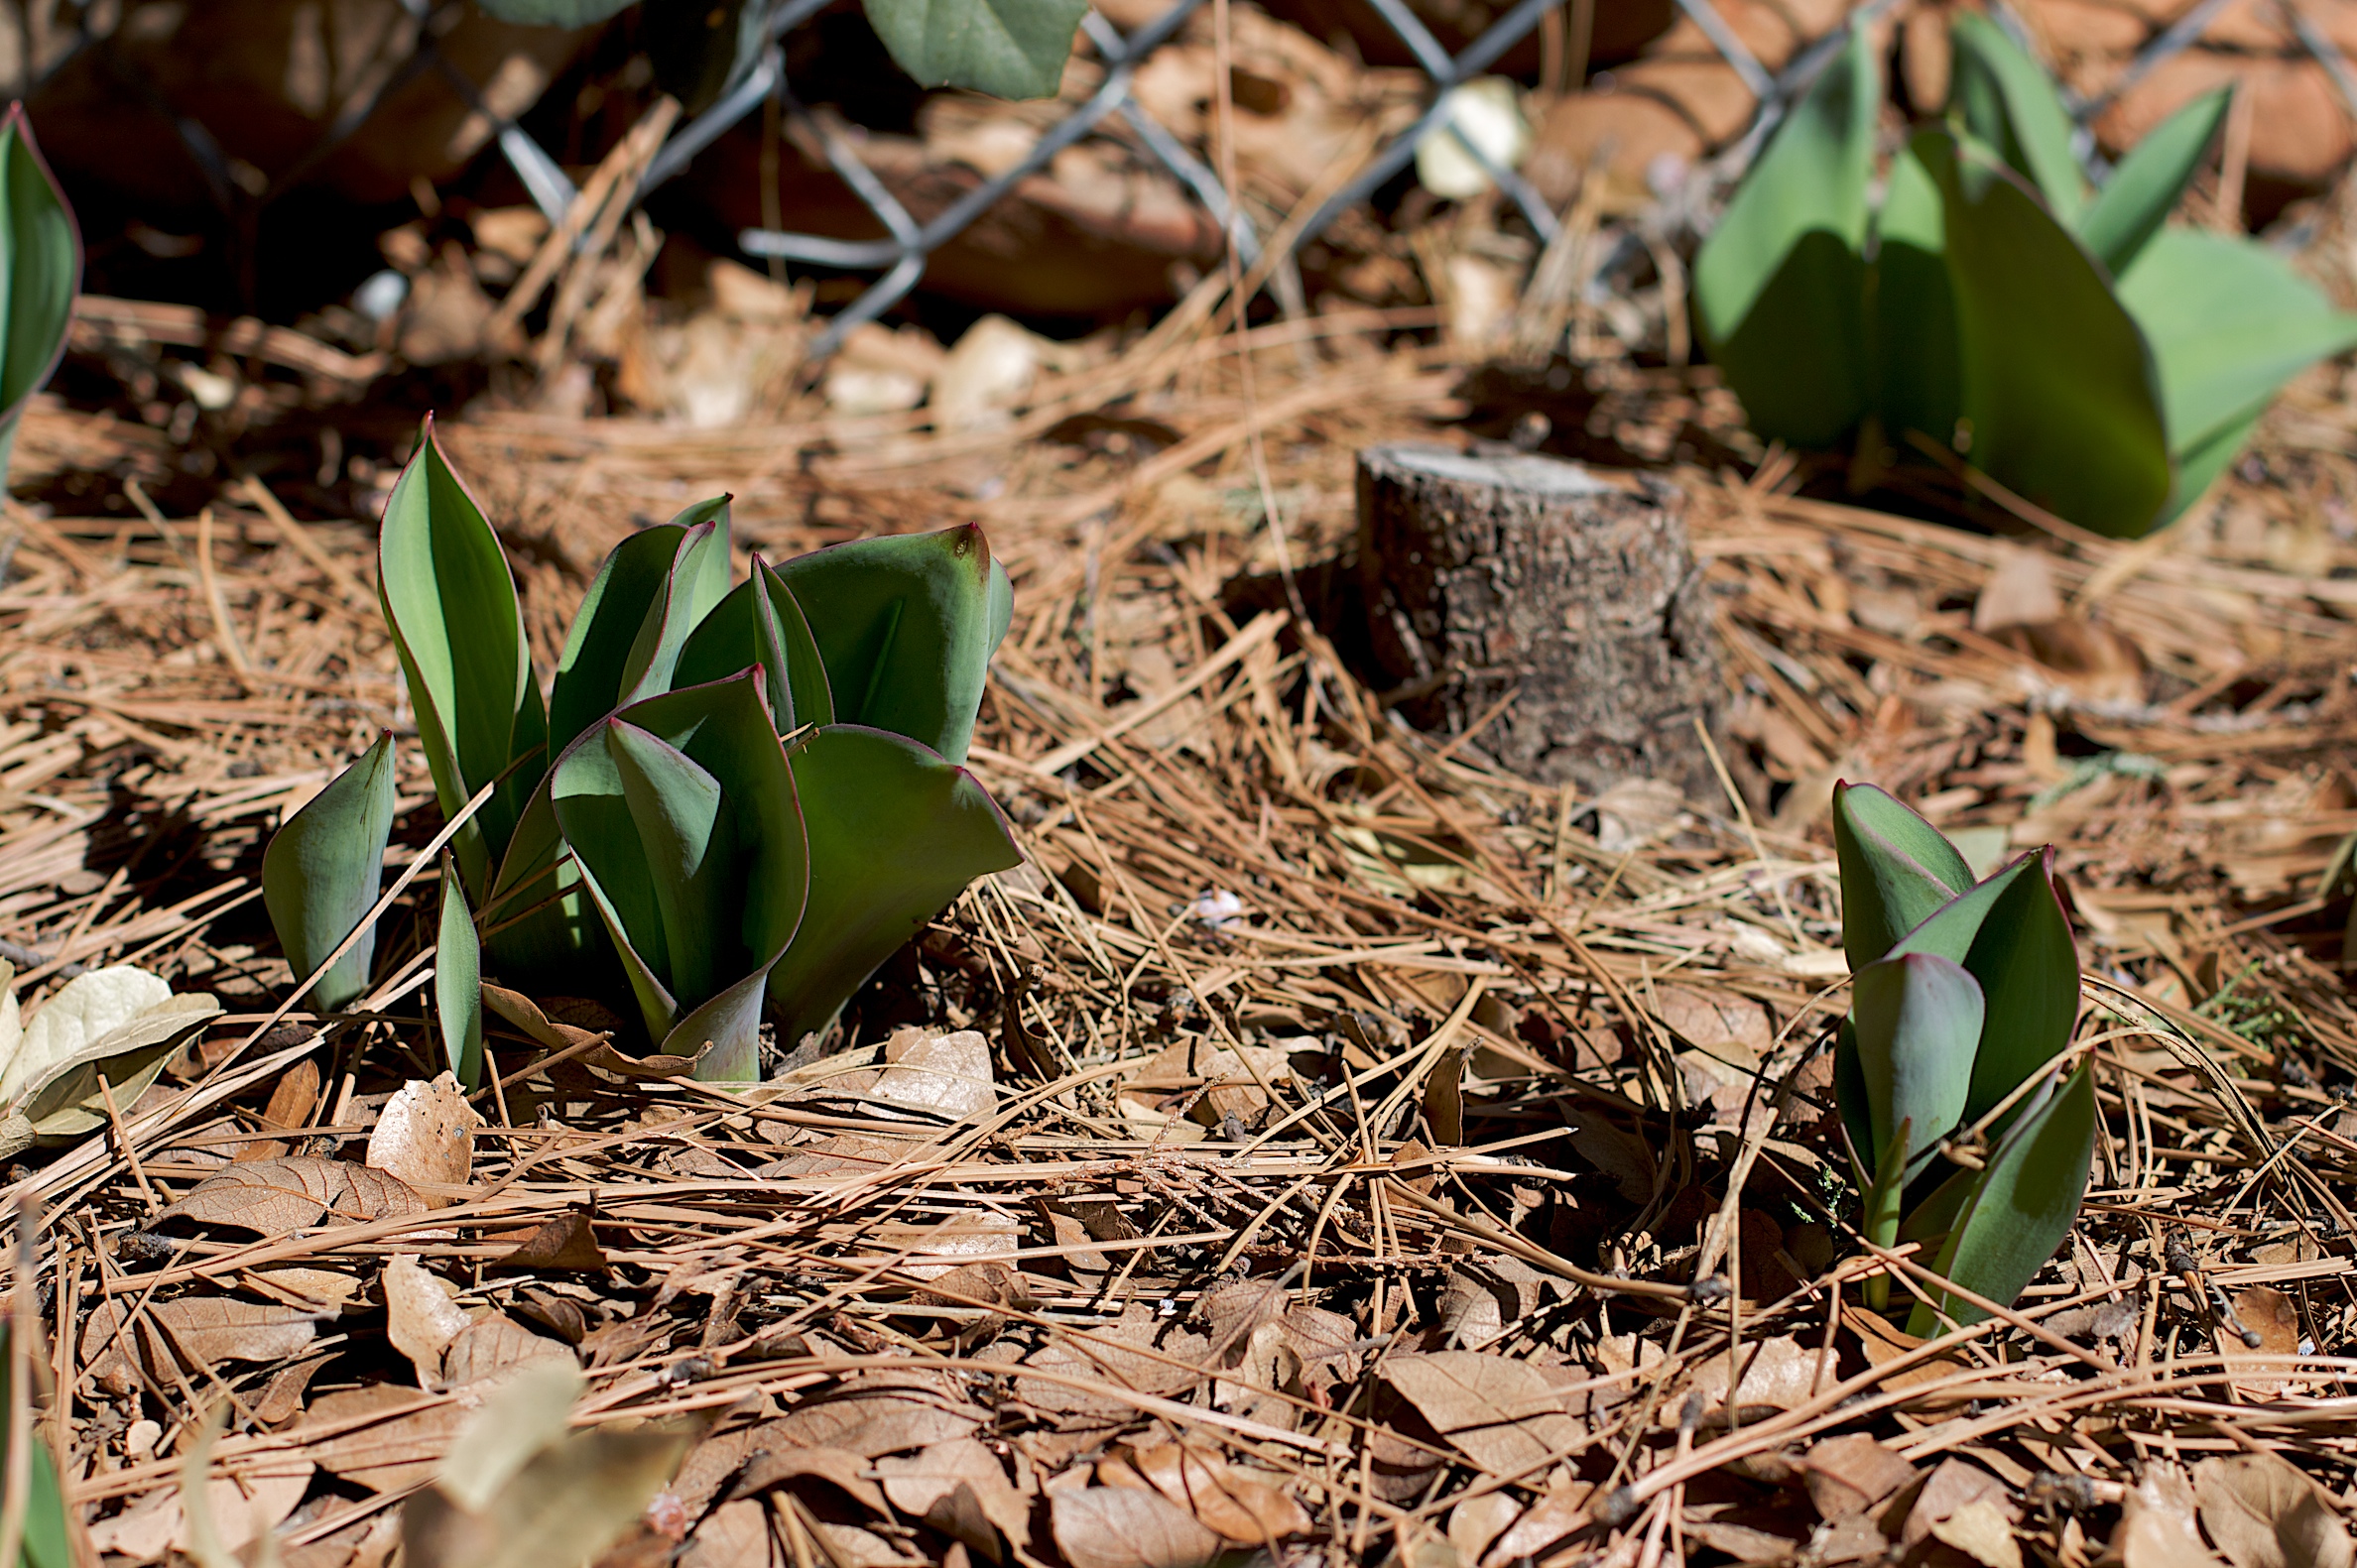
tree, nature, grass, plant, leaf, flower, spring, green, autumn, soil, botany, garden, flora, fauna, flowering plant, grass family, land plant